Francesco Arca

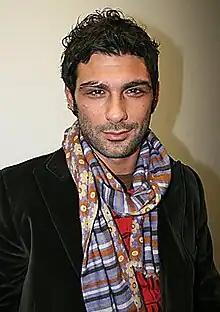
Arca in 2008

Born in Siena to a Sardinian father, in 2013 it was announced that he would be the successor of Ettore Bassi in the Austrian-Italian police TV series "Inspector Rex". He played in the 16th, 17th and 18th season of the TV series "Inspector Rex" where he interpreted the role of Inspector Marco Terzani. He has a girlfriend and a daughter